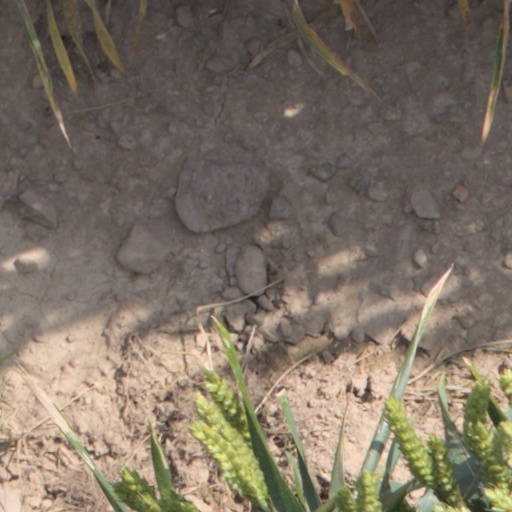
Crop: wheat